Automotive industry in Ukraine

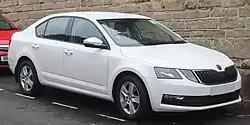
Skoda Octavia

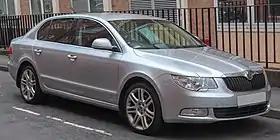
Skoda Superb

PJSC Eurocar is a car manufacturer situated in Solomonovo village, Zakarpattia oblast. The territory of the location of Eurocar plant borders with Slovakia and Hungary. Construction began on July 23, 2001, since then the company has been constantly implementing innovative and investment activity. On December 19, 2011, Eurocar celebrated the tenth anniversary of industrial activity since the technical commissioning of the plant in 2001. Total investment in the project Eurocar is US$250 million. The company is a member of Atoll Holding Group.